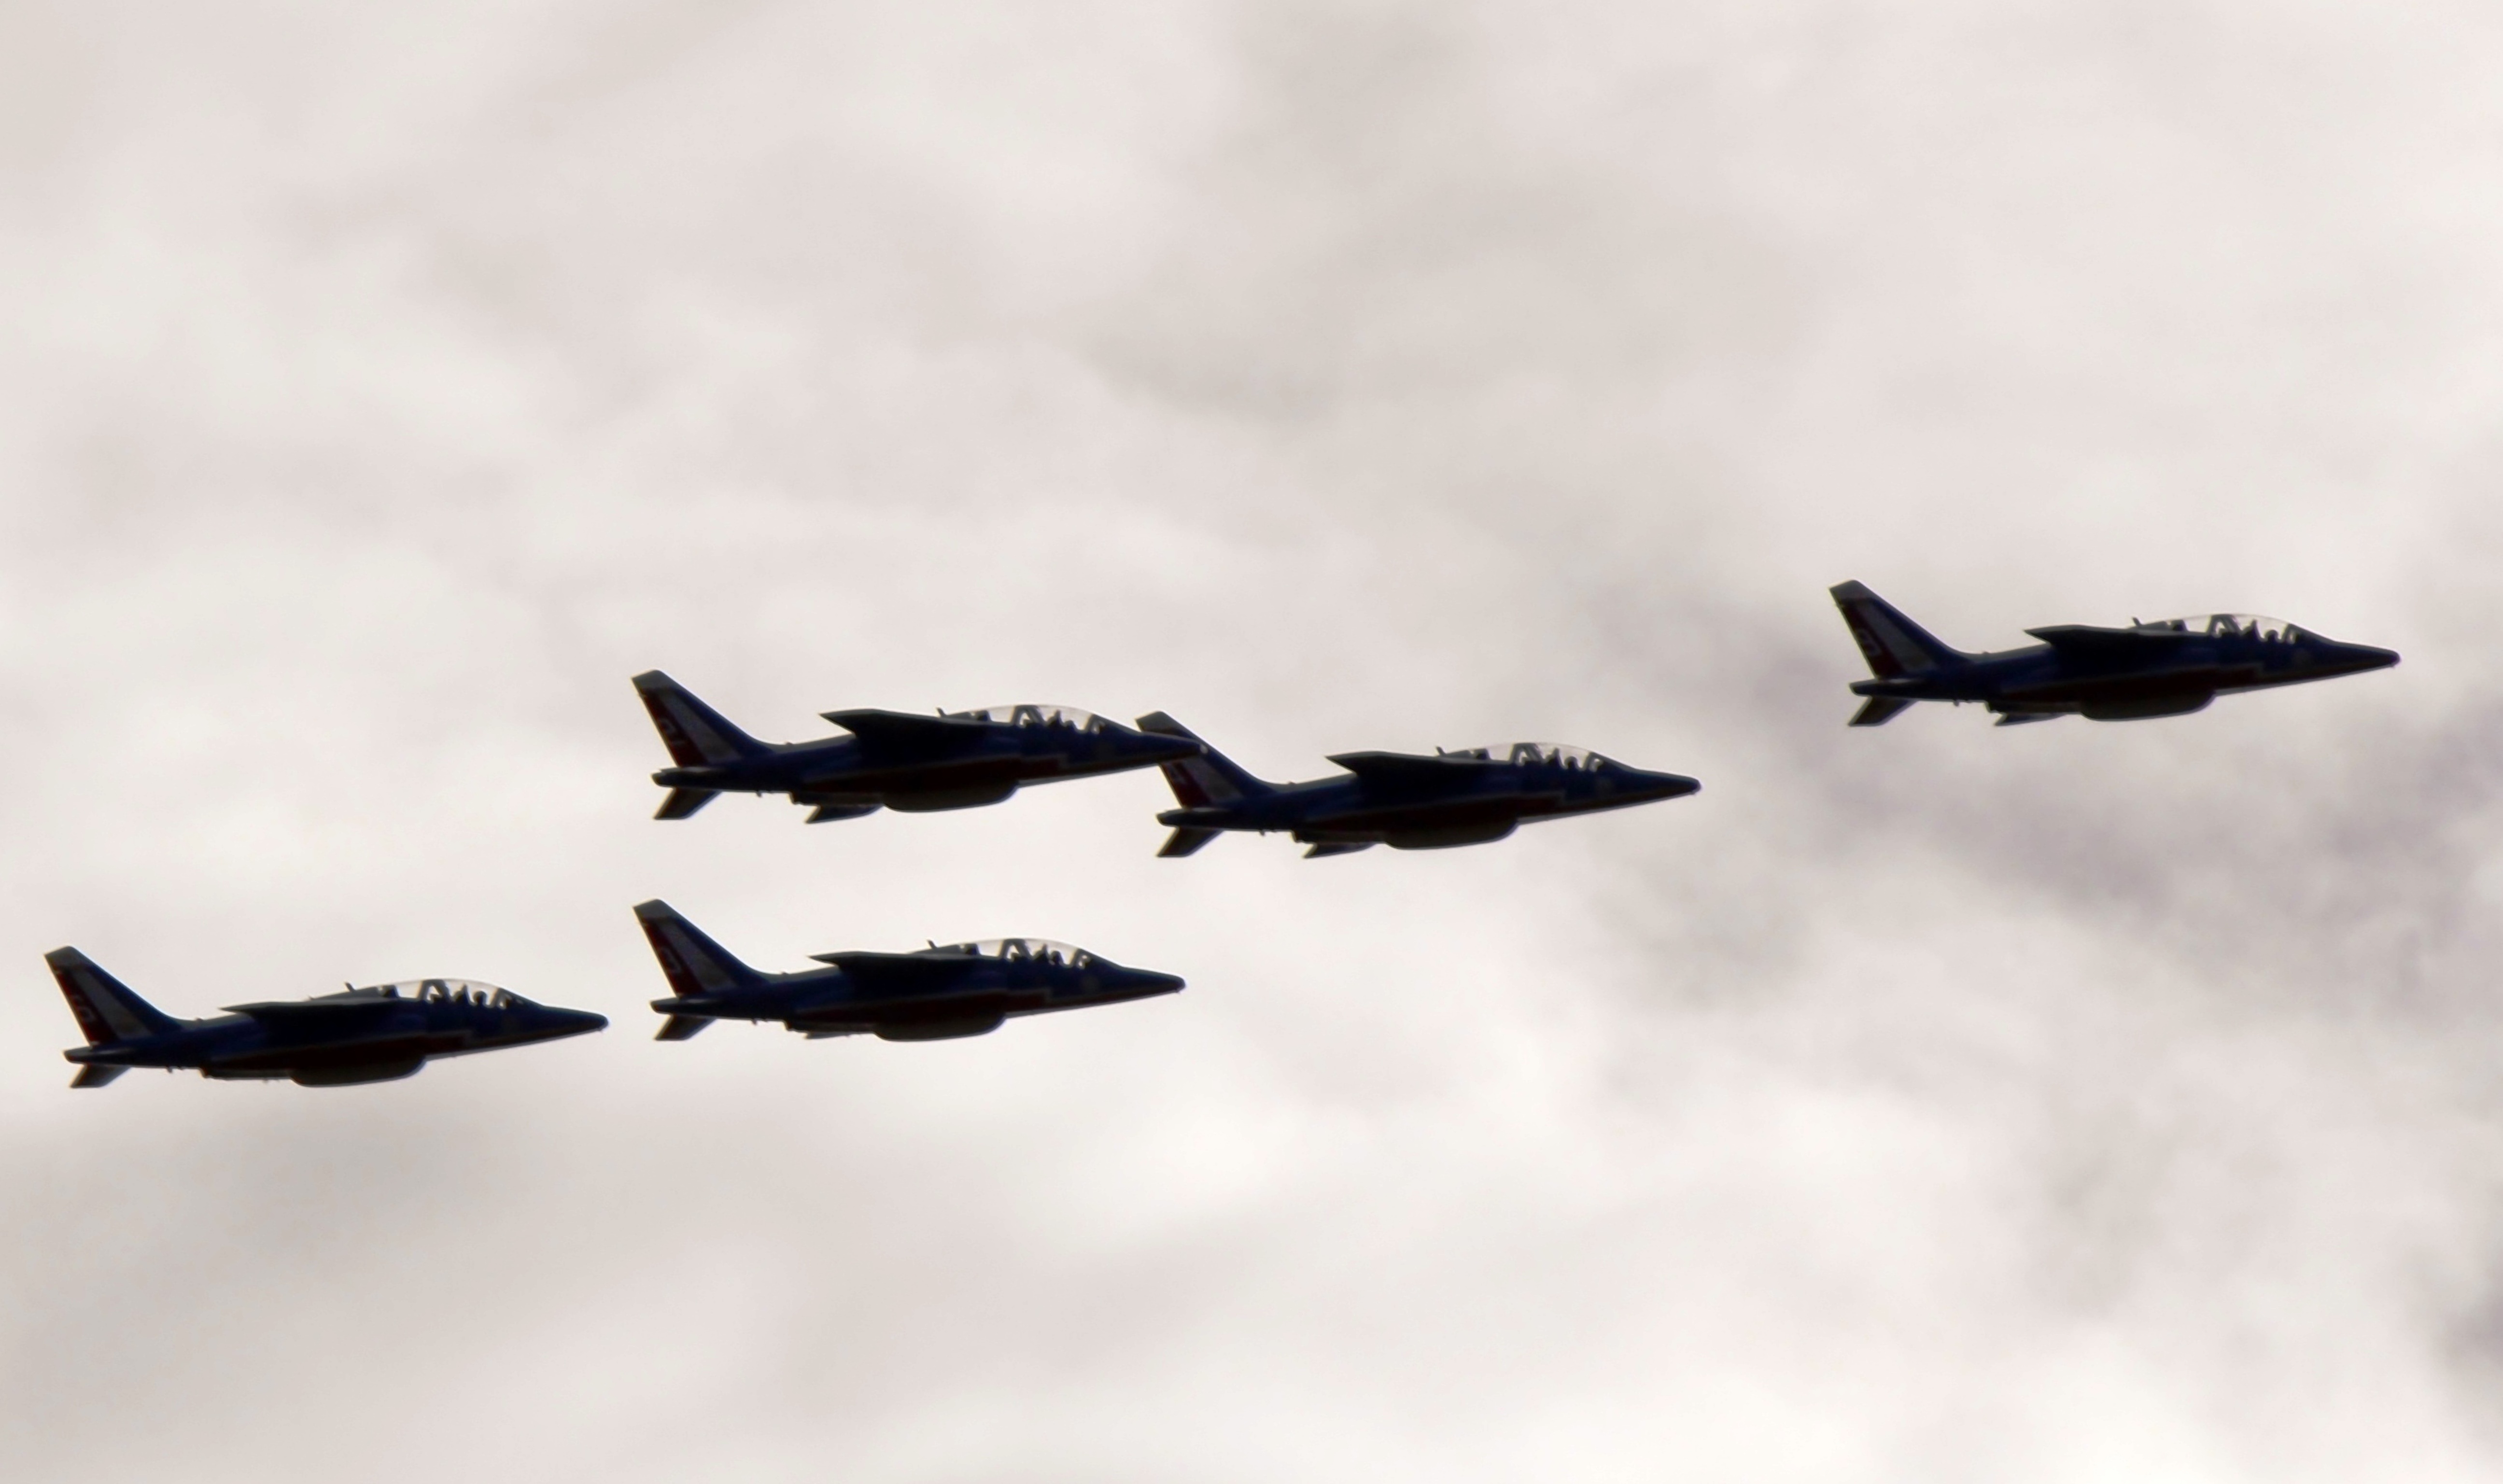
wing, airplane, aircraft, military, army, vehicle, aviation, flight, switzerland, bomber, air show, air force, fighter aircraft, patrol suisse, military aircraft, air show air14, payerne, atmosphere of earth, battle hunter, 50 years anniversary